Geography of India

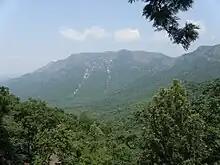
Kolli Hills of the Eastern Ghats, Tamil Nadu

This is a large region of the Indian subcontinent located between the Western Ghats and the Eastern Ghats, and is loosely defined as the peninsular region between these ranges that is south of the Narmada River.Having once constituted a segment of the ancient continent of Gondwanaland, this land is the oldest and most stable in India.